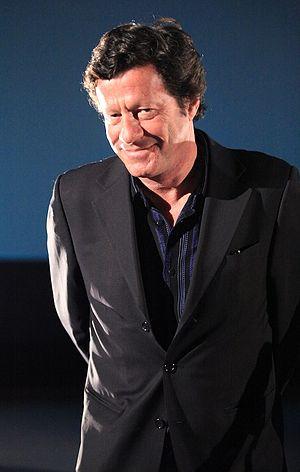
Joaquim de Almeida au Festival international du film d'amour de Mons 2011. Português: Joaquim de Almeida no Festival Internacional do Filme de Amor em Mons (Bélgica) 2011.
Joaquim de Almeida [ ʒwaˈkĩ dɨ aɫˈmejðɐ] est un acteur portugais né le 15 mars 1957 à Lisbonne. Il est surnommé le « Phil Hartman Latino ».